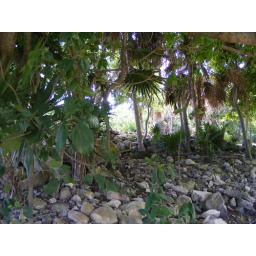
The trees grow up around the rocks